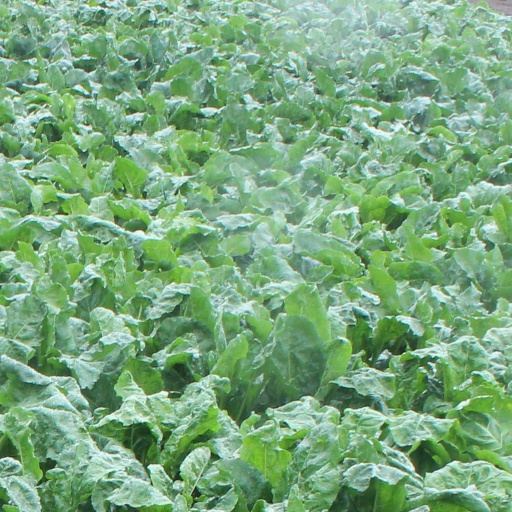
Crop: sugar beet